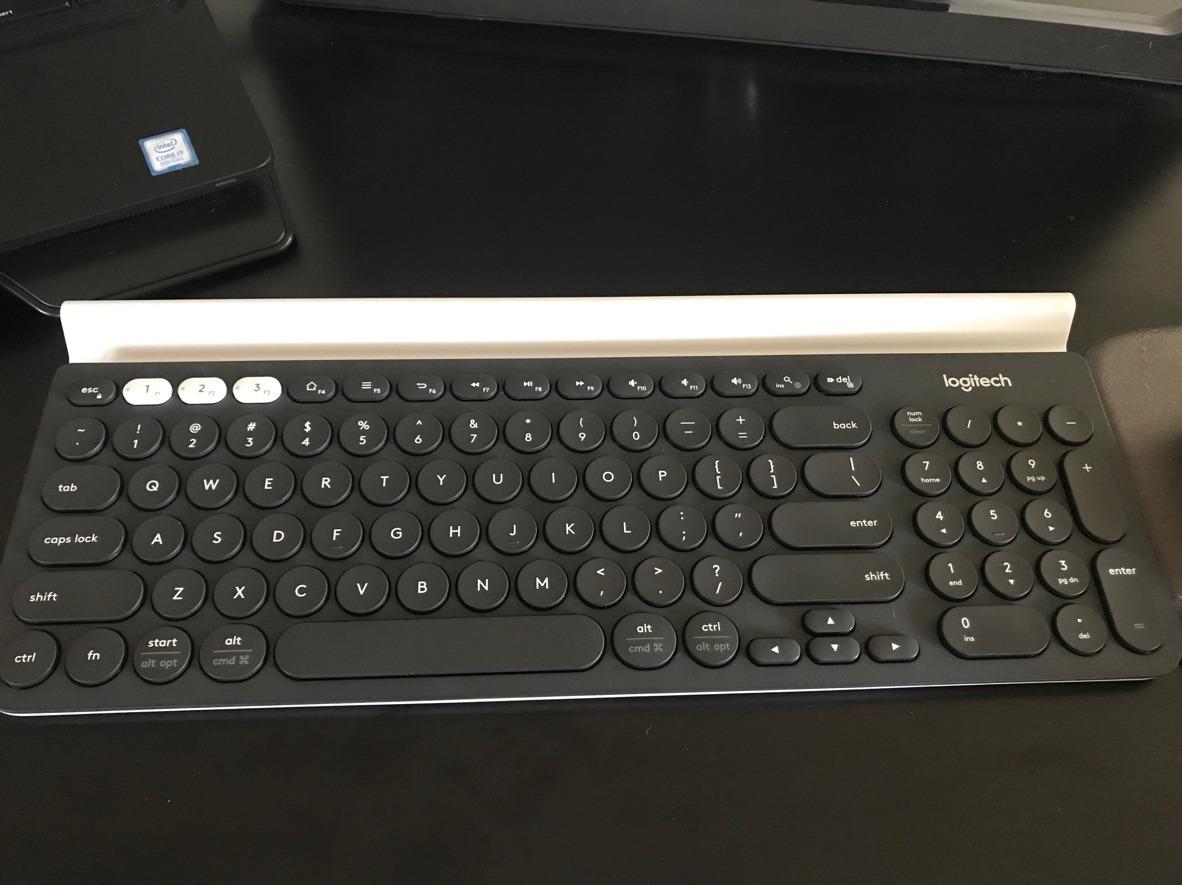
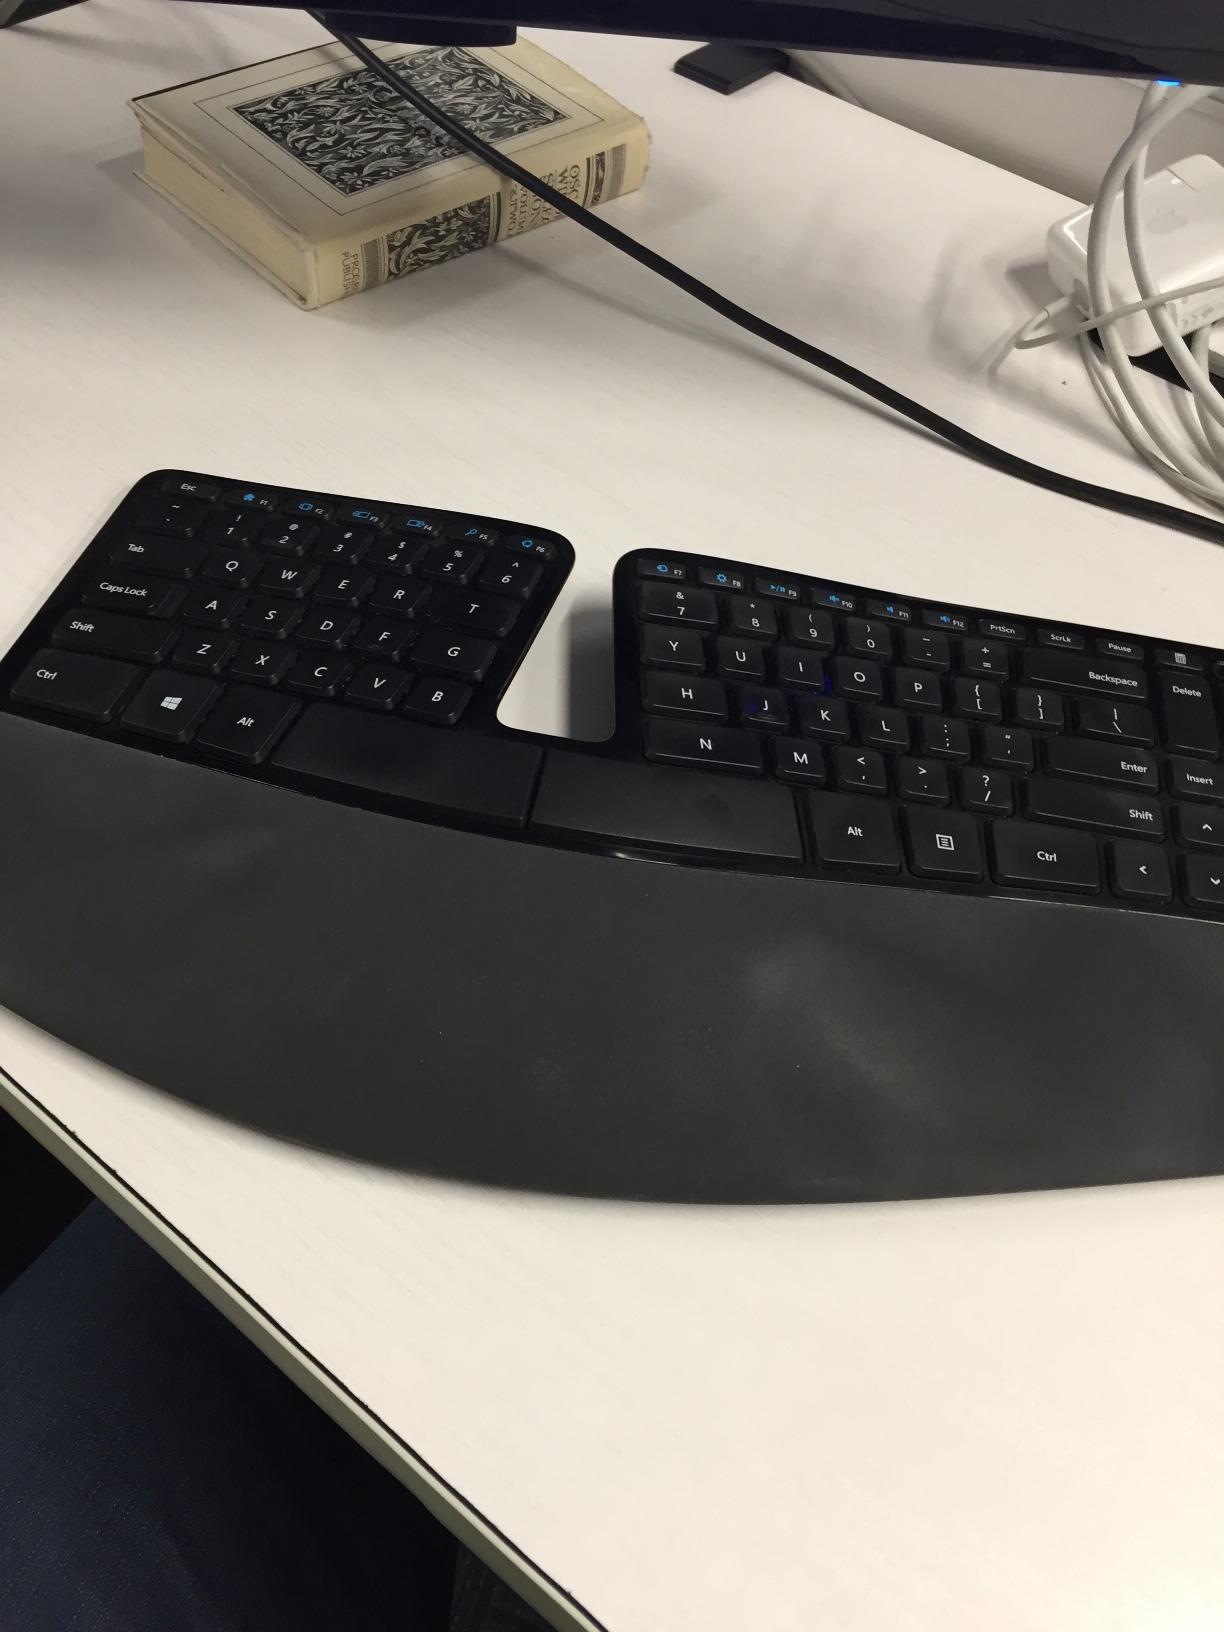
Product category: keyboard
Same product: no